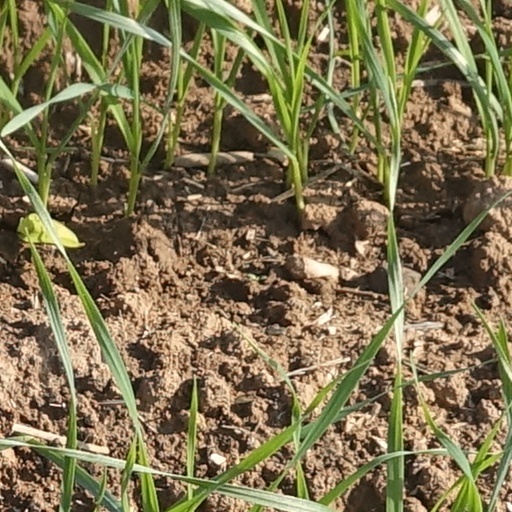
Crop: wheat